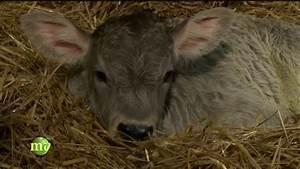
cow